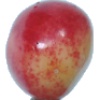
Label: cherry_rainier